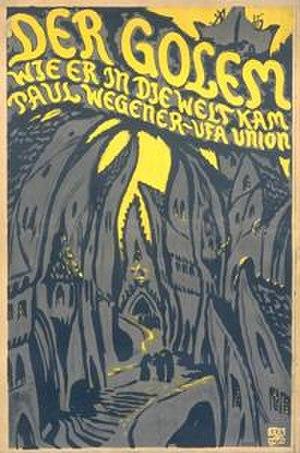
Affiche de 1920 d'un film muet en noir et blanc allemand
Un golem est, dans la mystique puis la mythologie juive, un être artificiel, généralement humanoïde, fait d’argile, incapable de parole et dépourvu de libre-arbitre, façonné afin d’assister ou défendre son créateur.
Le Golem est un film allemand réalisé par Paul Wegener et Carl Boese en 1920. Il raconte l'histoire d'un rabbin qui fabrique un monstre dans l'espoir d'en faire son serviteur mais aussi le sauveur de la communauté juive. Celui-ci finit par se retourner contre son créateur, manquant de le détruire. À partir d'un archétype de la littérature fantastique née du folklore juif, Wegener construit un film, considéré comme un des chefs-d'œuvre du cinéma expressionniste allemand. Ce film a eu une grande influence sur le cinéma fantastique, notamment sur le film Frankenstein.